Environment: real
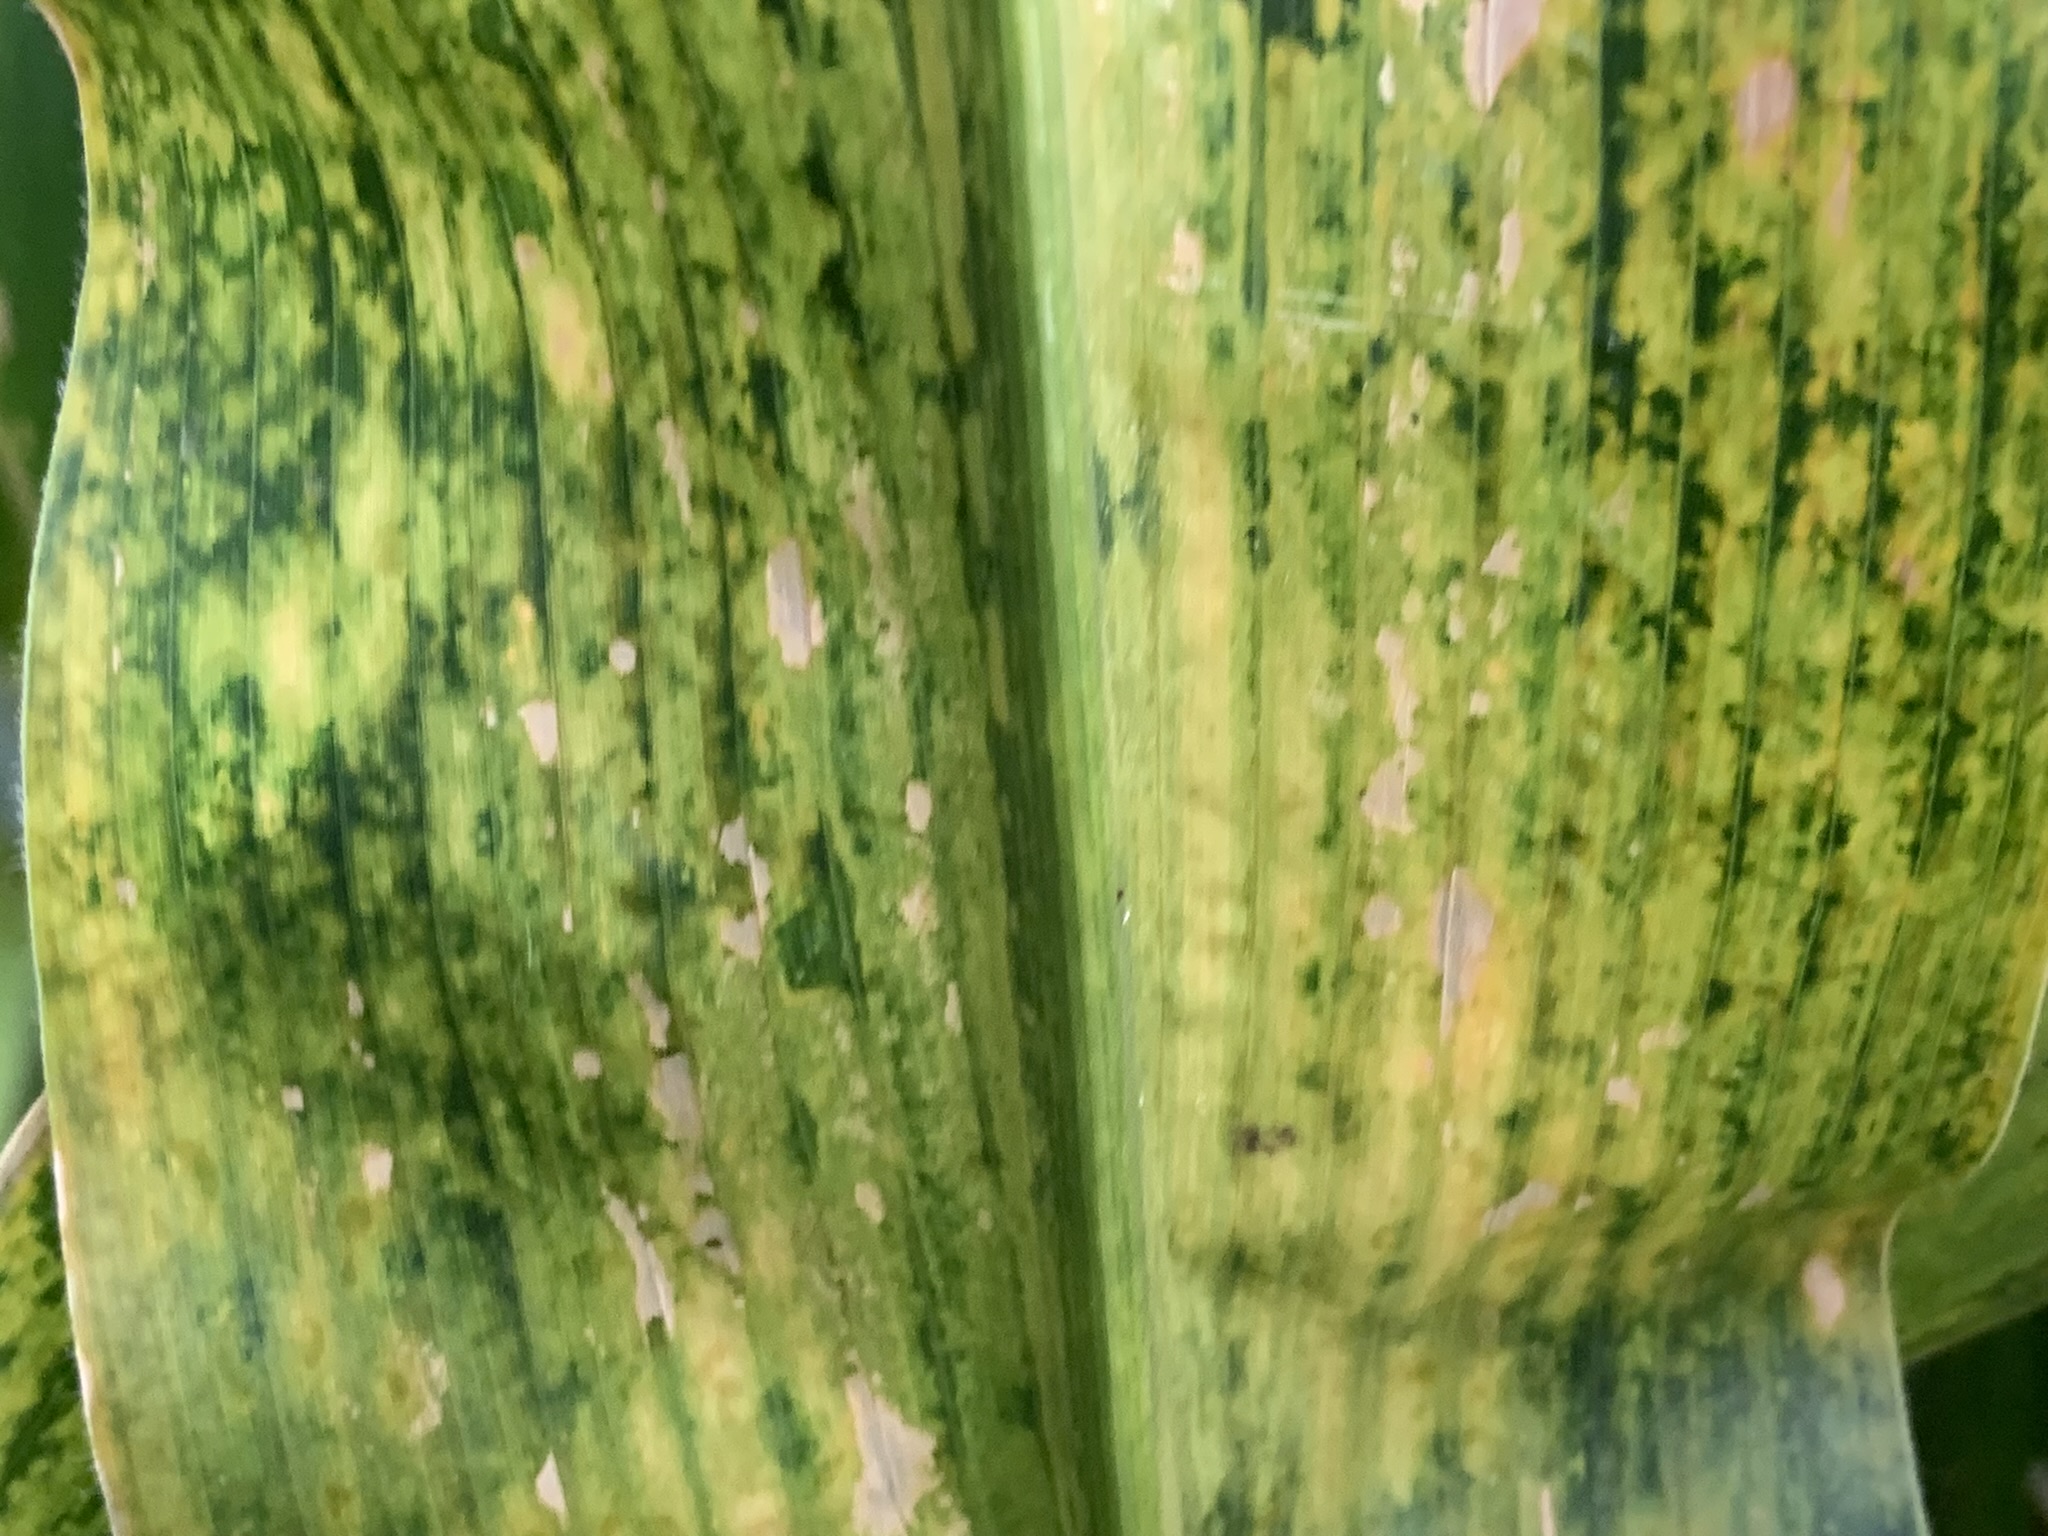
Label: lethal_necrosis